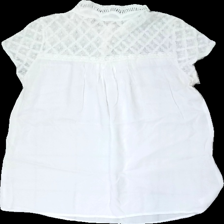
View: back
Type: Blouse
Category: Ladies
Brand: Cream
Colors: White
Material: 100% viscose
Pattern: Lace
Cut: Regular
Size: 34
Season: All
Stains: Minor
Price range: 50-100
Recommended usage: Reuse
Comment: vintage